Tafilalt

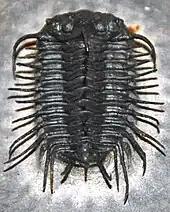
"Isoprusia tafilaltana," a fossil trilobite found in (and named after) Tafilalt

Tafilalt or Tafilet, historically Sijilmasa, is a region of Morocco, centered on its largest oasis.